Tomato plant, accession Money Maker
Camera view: vertical (180 deg); turntable rotation: 240 degrees
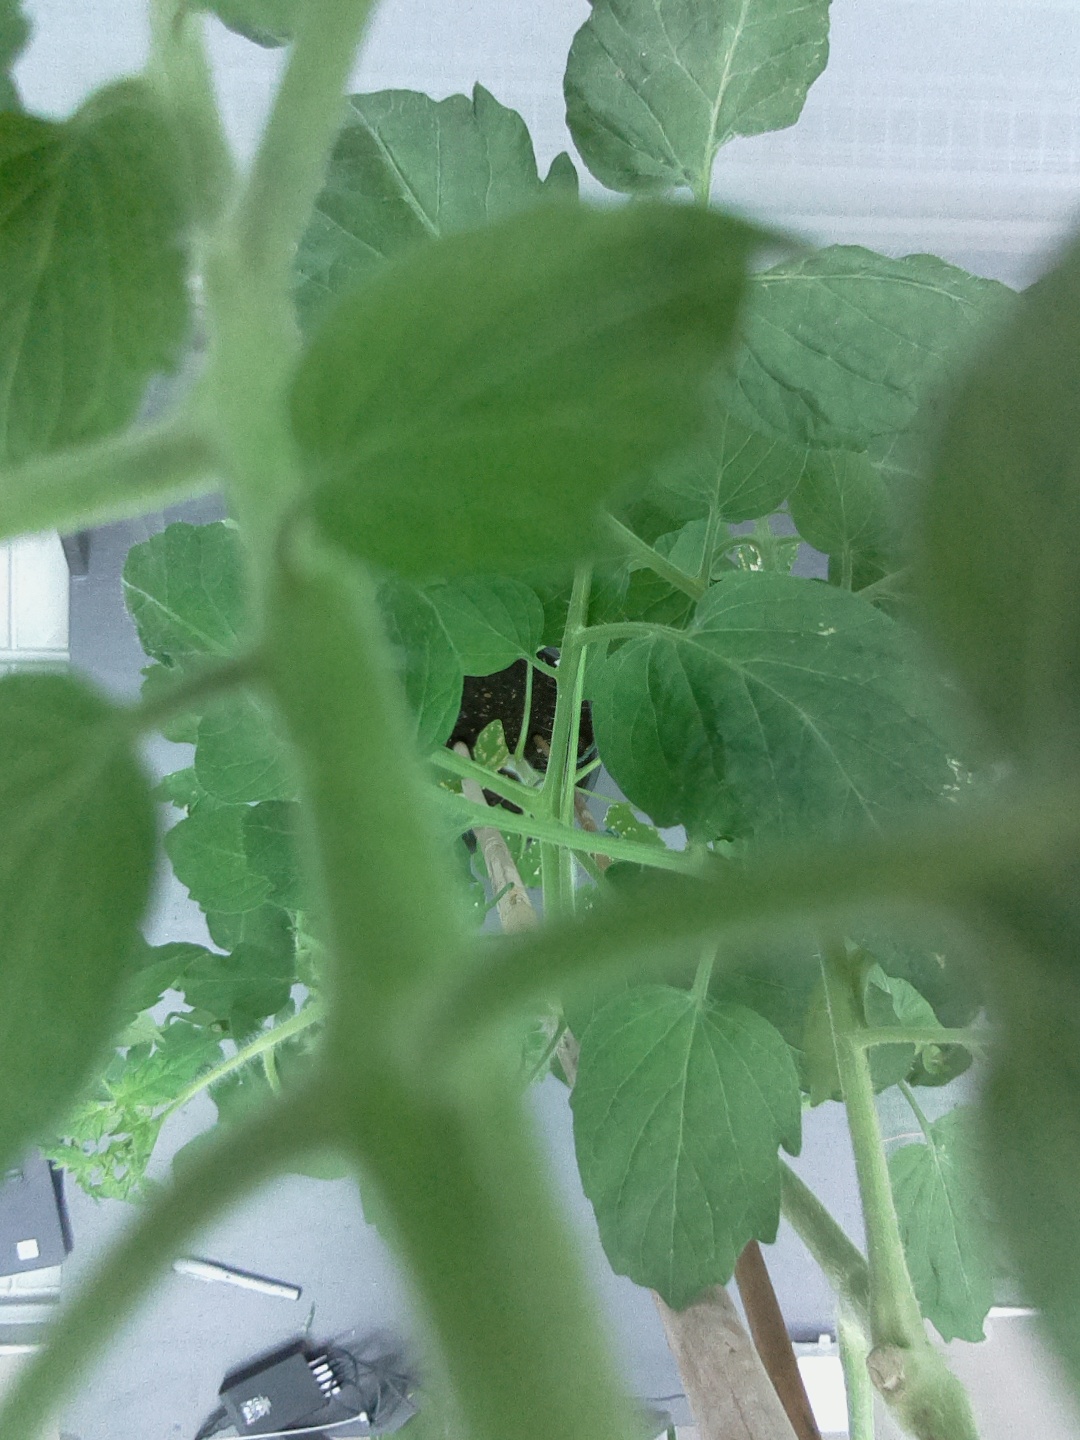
BBCH growth stage 70: Fruits at the main stem or branches visibles